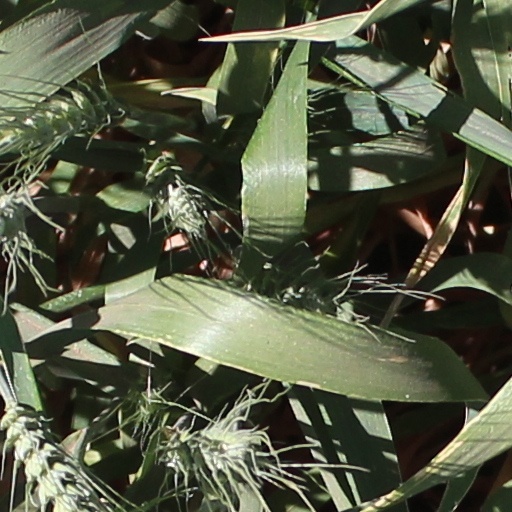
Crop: wheat